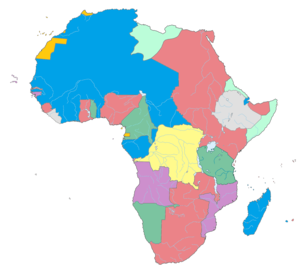
Afrique coloniale en 1914
Le partage de l'Afrique désigne le processus de compétition territoriale entre les puissances européennes en Afrique, partie du mouvement général de colonisation de la fin du XIXᵉ siècle. Les deux principaux pays européens concernés étaient la France et le Royaume-Uni. L'Allemagne, l'Italie, le Portugal, la Belgique et l'Espagne y ont aussi participé, mais de façon moins importante et souvent plus tardive.